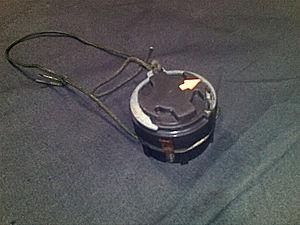
La M14 est une petite mine terrestre de type anti-personnel de forme cylindrique avec une fusée activé par pression. Elle